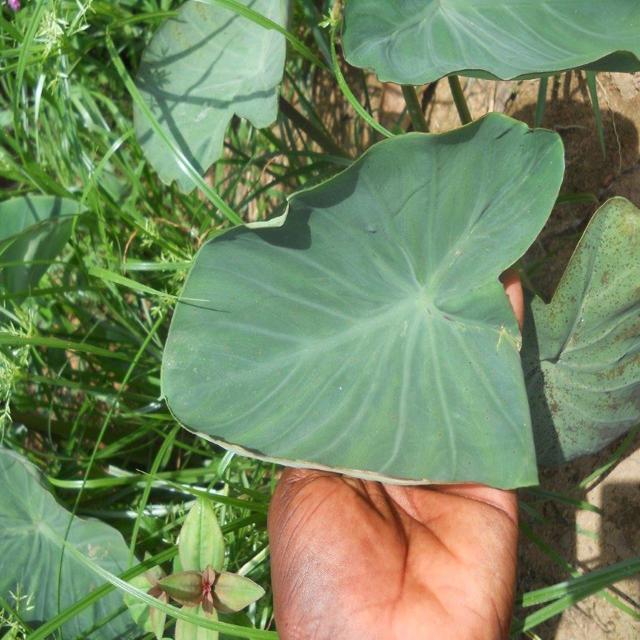
Label: Healthy